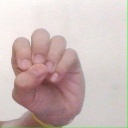
अक्षर: उ